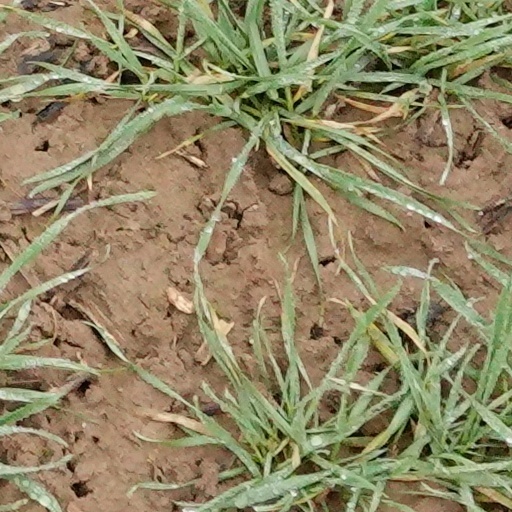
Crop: wheat